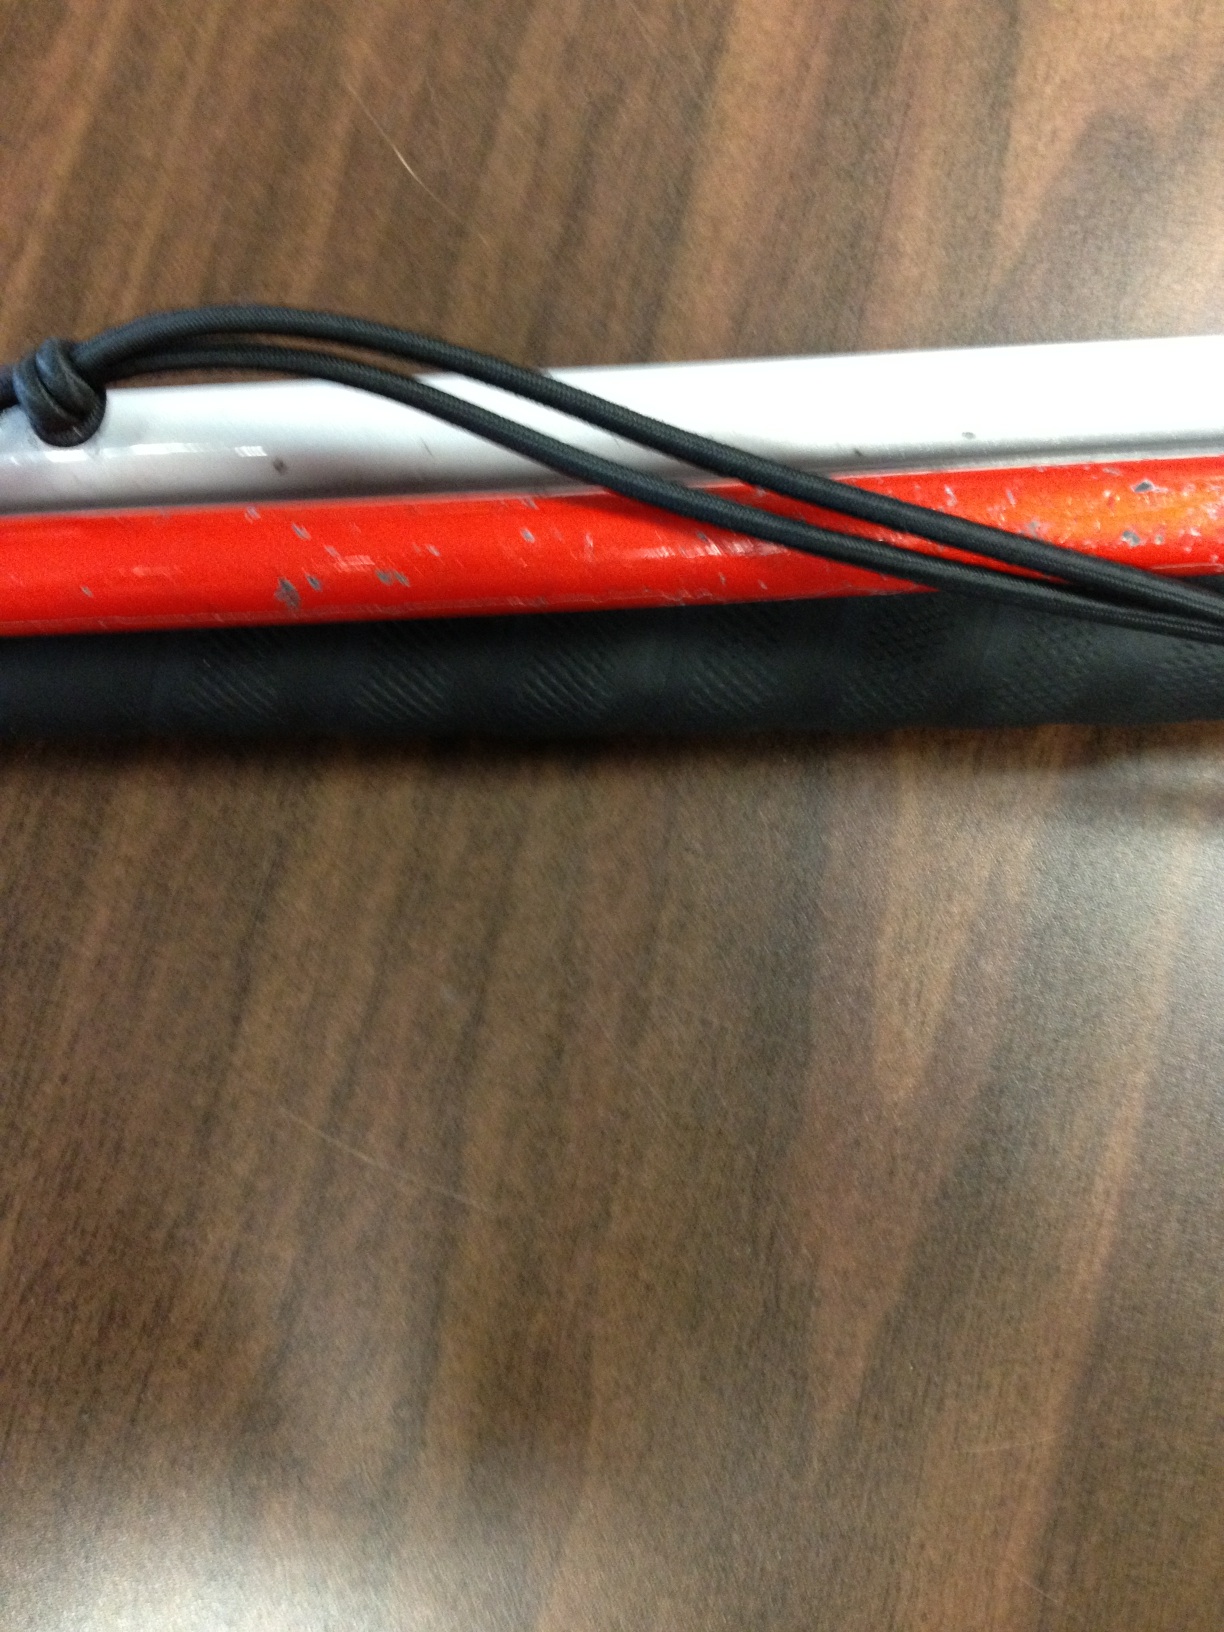Question: What is it?
Answer: unanswerable